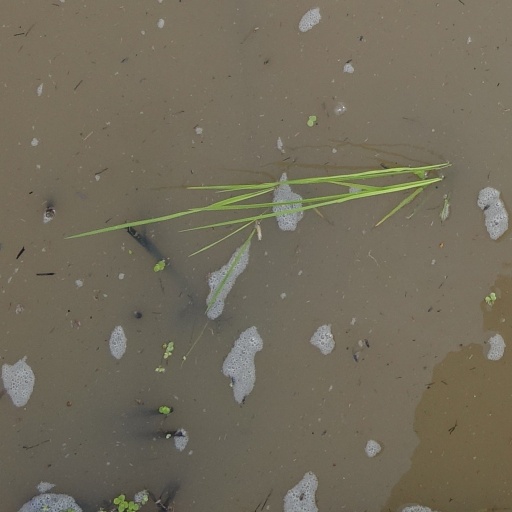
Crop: rice